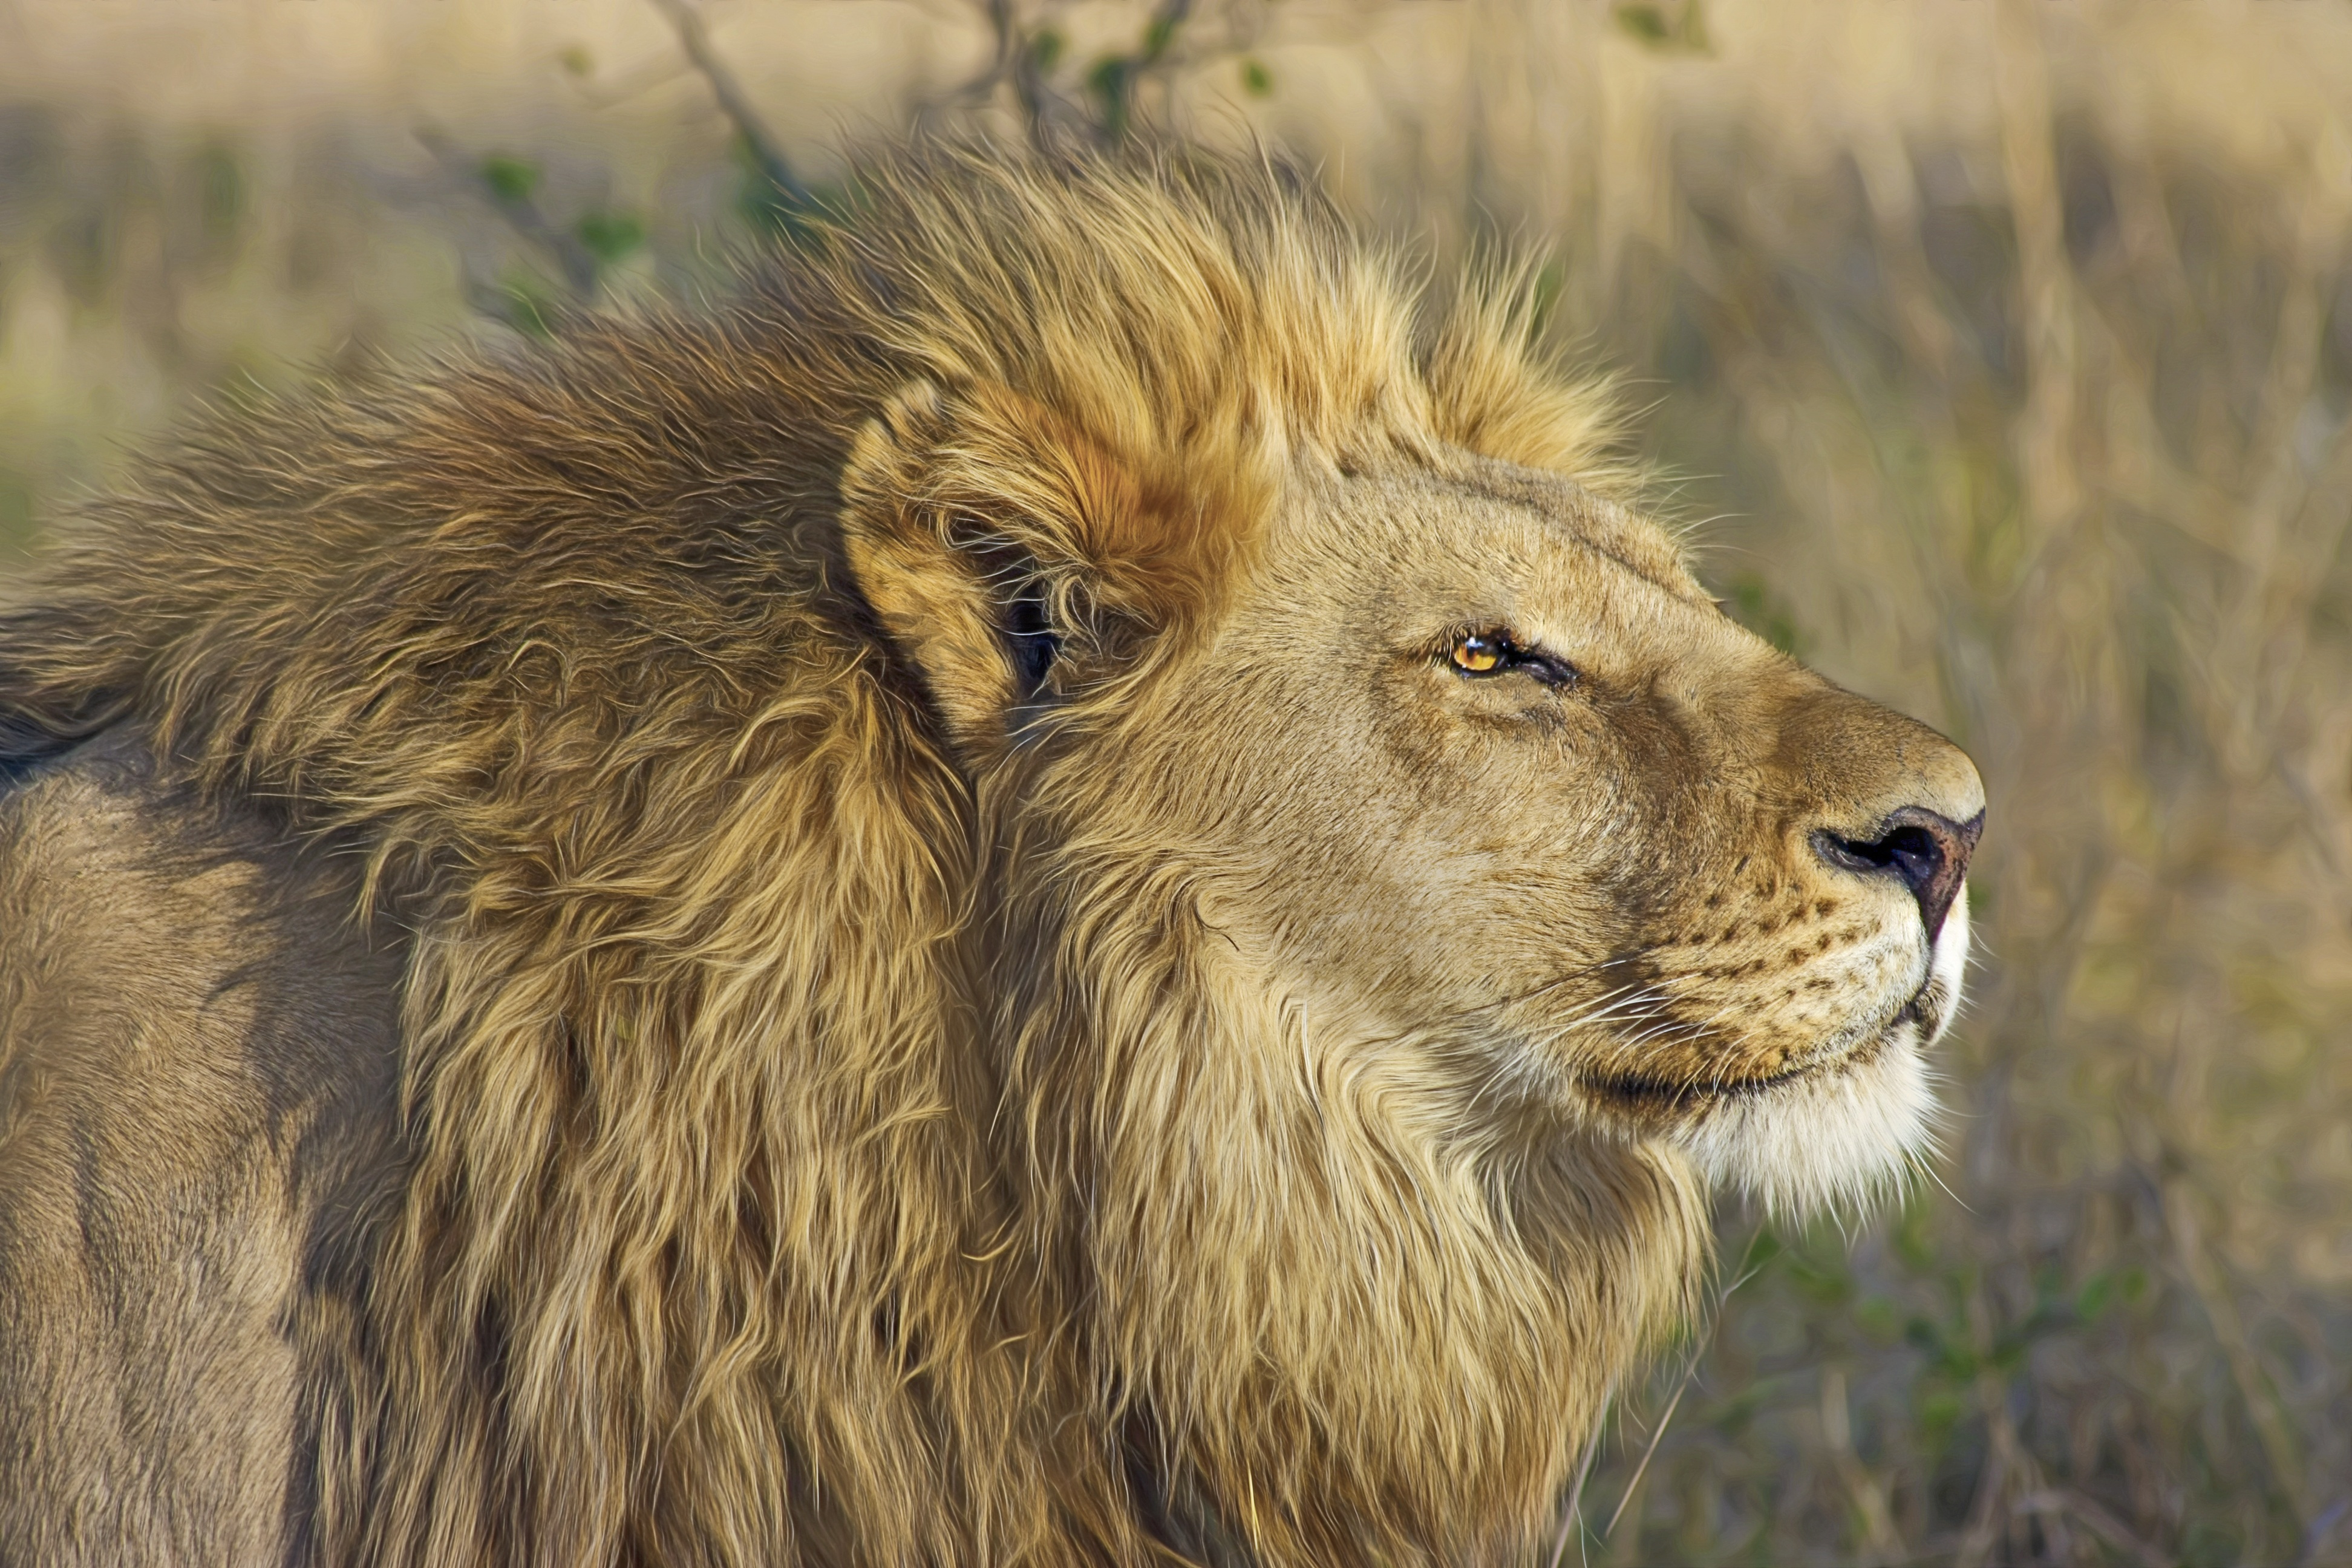
wilderness, prairie, adventure, wildlife, africa, mammal, mane, predator, national park, fauna, savanna, lion, lioness, big cat, grassland, vertebrate, botswana, wildcat, animal world, safari, big cats, cat like mammal